Helton (footballer)

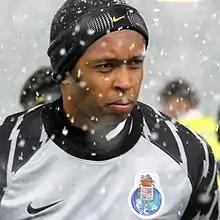
Helton with Porto against Rapid Wien in the 2010–11 Europa League

After initial criticism, Helton gained the number one spot with several solid performances. He celebrated his first season at the club with the domestic double (Primeira Liga and cup).